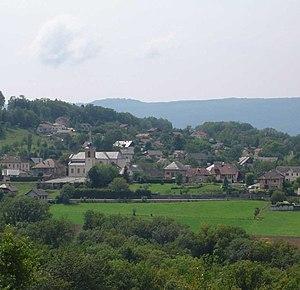
Marcellaz-Albanais est une commune française située dans le département de la Haute-Savoie, en région Auvergne-Rhône-Alpes.
L'Albanais, ou pays de l'Albanais, est une petite région de la Savoie située entre le lac du Bourget et le lac d'Annecy, aux portes du parc naturel régional des Bauges. Sa principale agglomération est Rumilly.